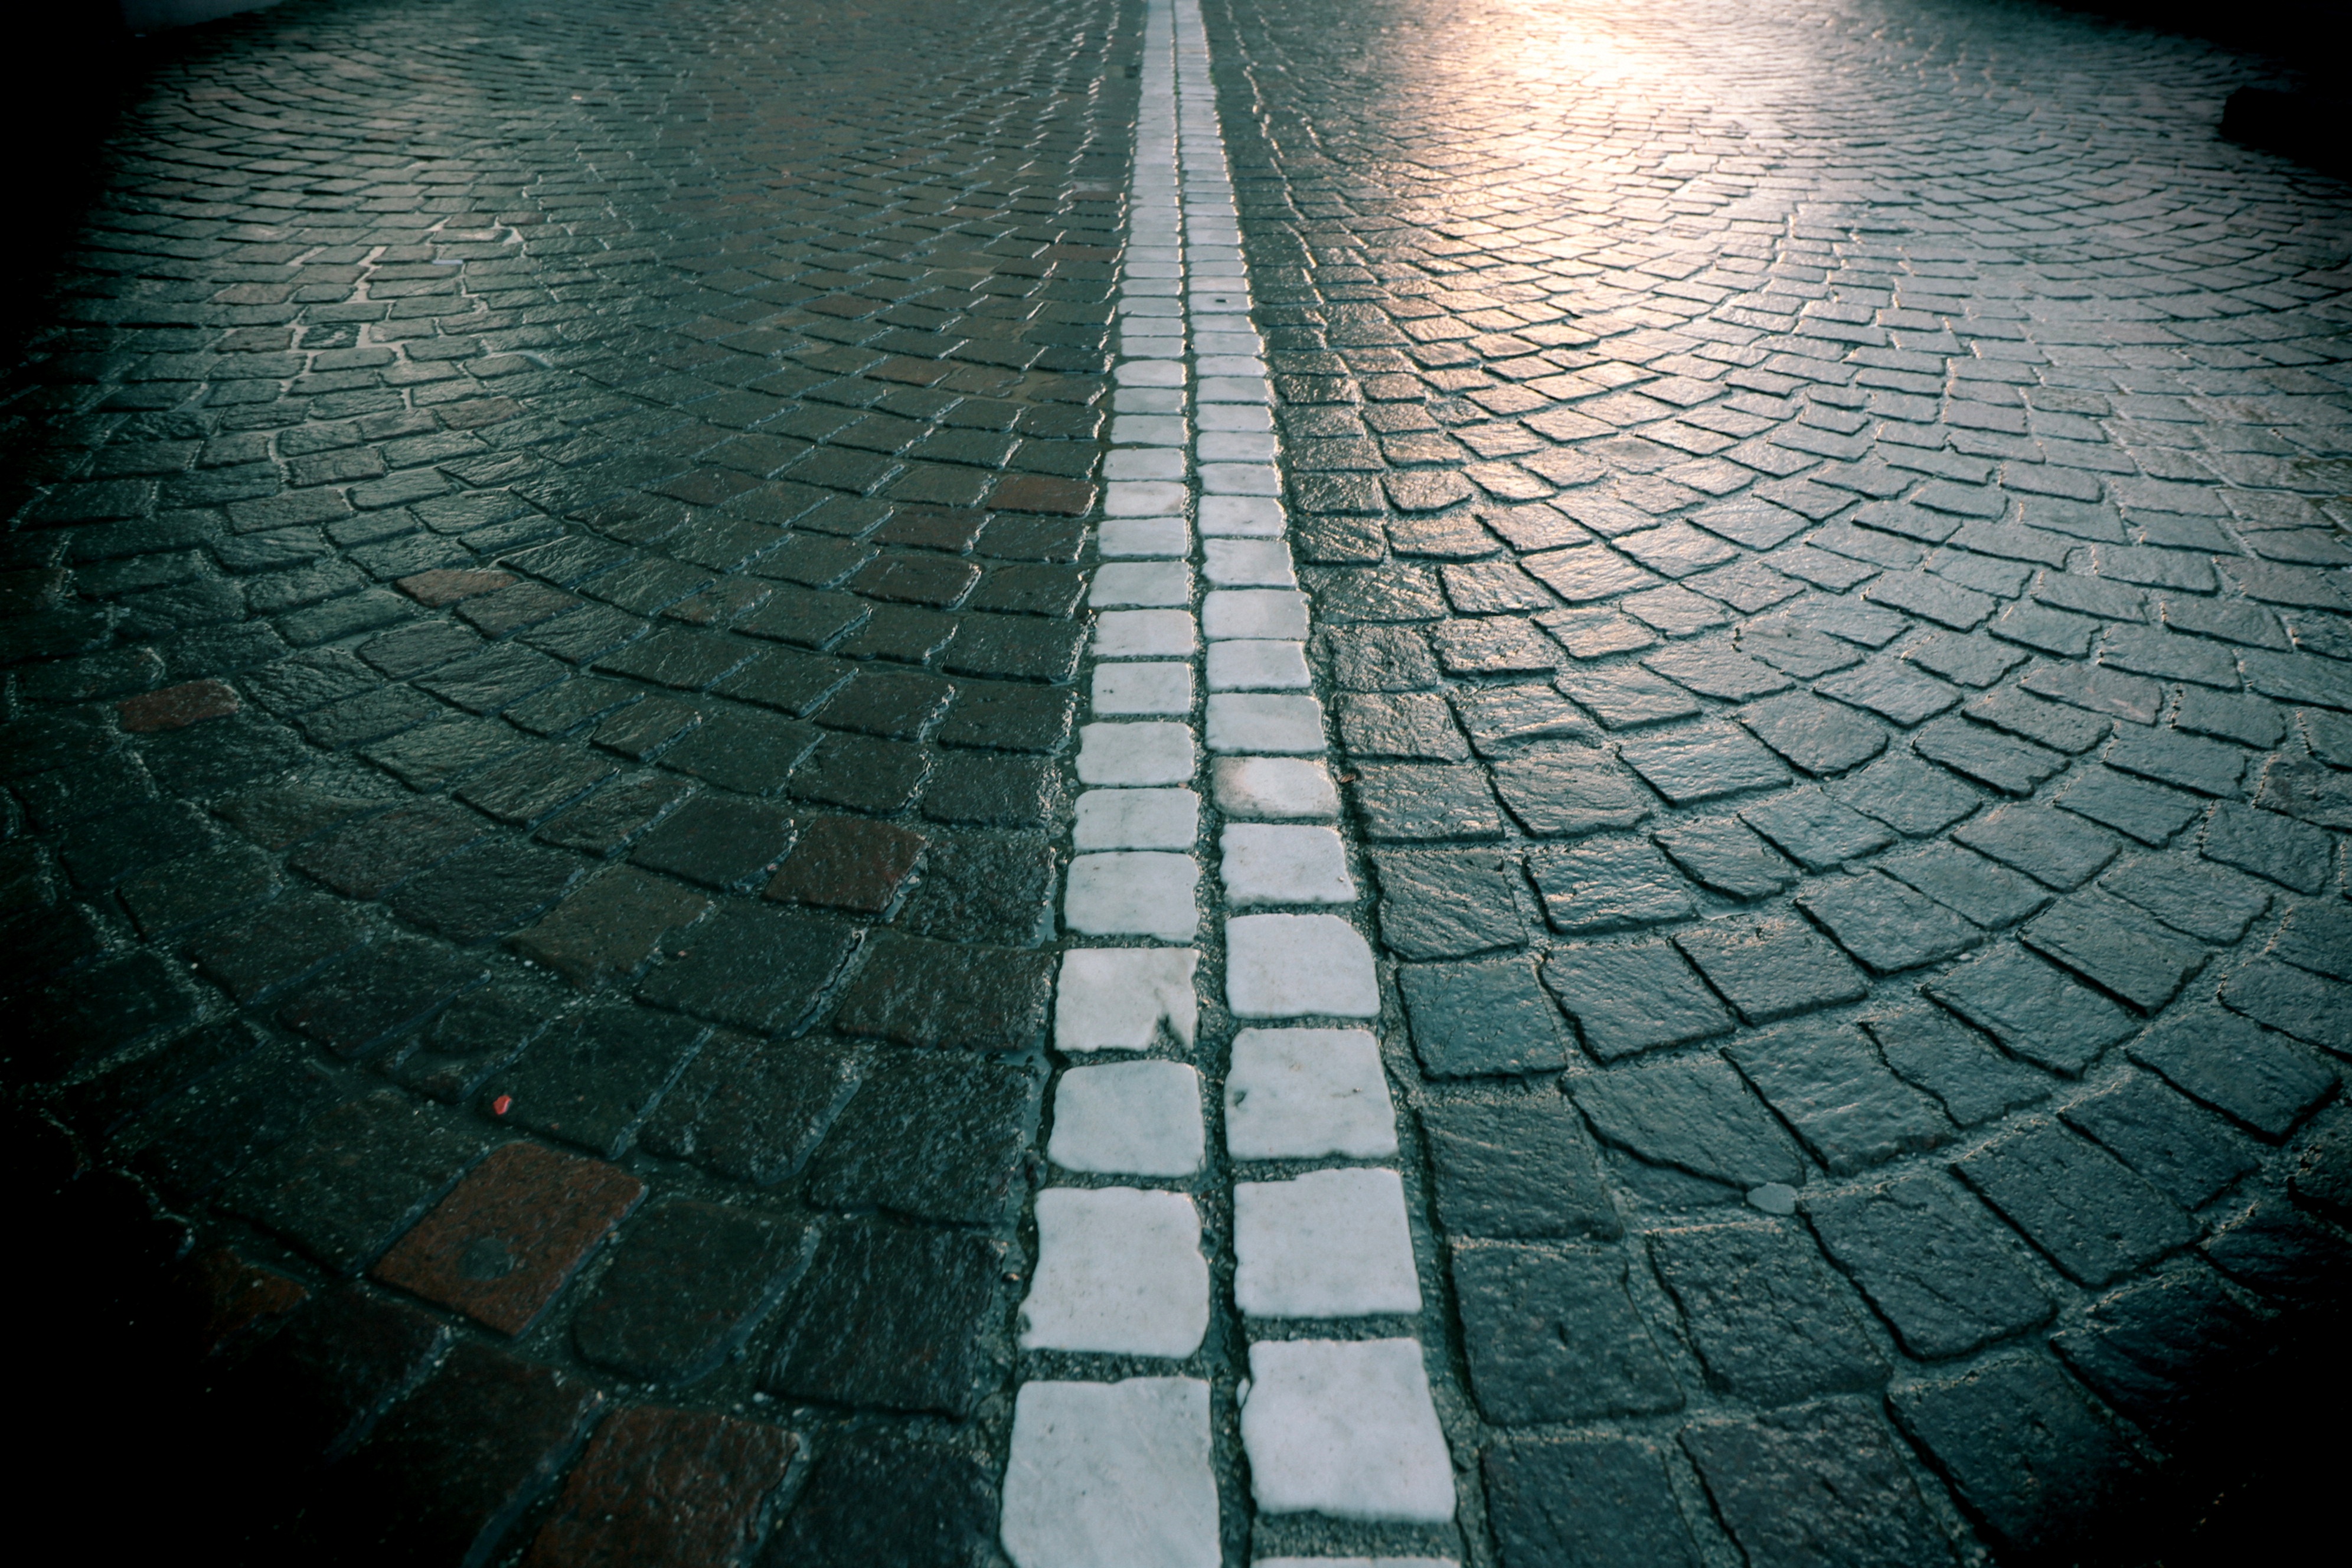
pedestrian, light, structure, road, traffic, ground, sunlight, texture, rain, wet, cobblestone, wall, asphalt, pavement, pattern, line, reflection, shine, shadow, blue, circle, patch, old town, stones, background, symmetry, raining, granite, shape, away, cobblestones, mirroring, paving stones, cycle path, road network, paved, flooring, stone floor, road construction, road surface